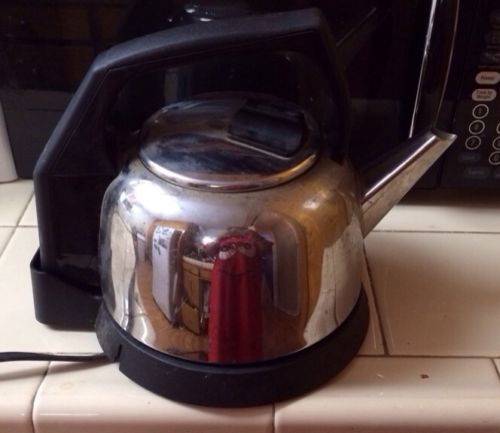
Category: kettle